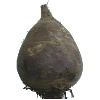
Label: Beetroot 1